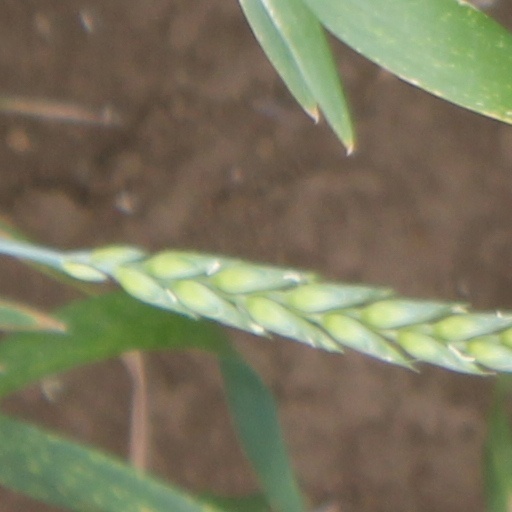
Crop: wheat